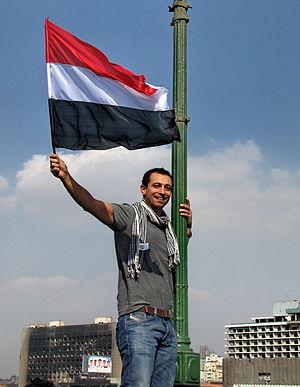
Le pont Qasr al-Nil est un ouvrage d'art situé dans le centre-ville du Caire, en Égypte. Enjambant le Nil, il fait la jonction entre la place Saad Zaghloul, le complexe de l'opéra et le musée d'art moderne, sur l'île de Gezira, et la place Tahrir, l'hôtel Nile Hilton et l'immeuble Mogamma, sur la rive droite du fleuve. Il constitue le prolongement de l'avenue At-Tahrir, une des grandes artères du centre-ville.